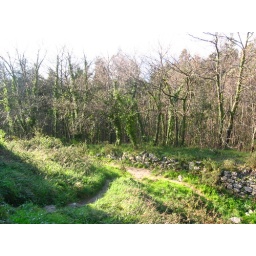
These are some trees north to the castle, in fact the shadow in the foreground is made by the castle itself.